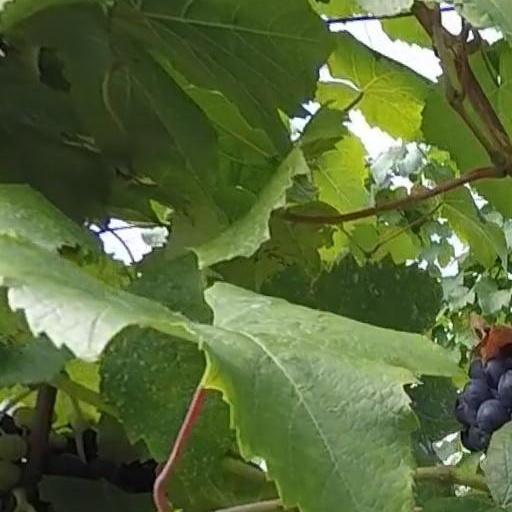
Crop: grape